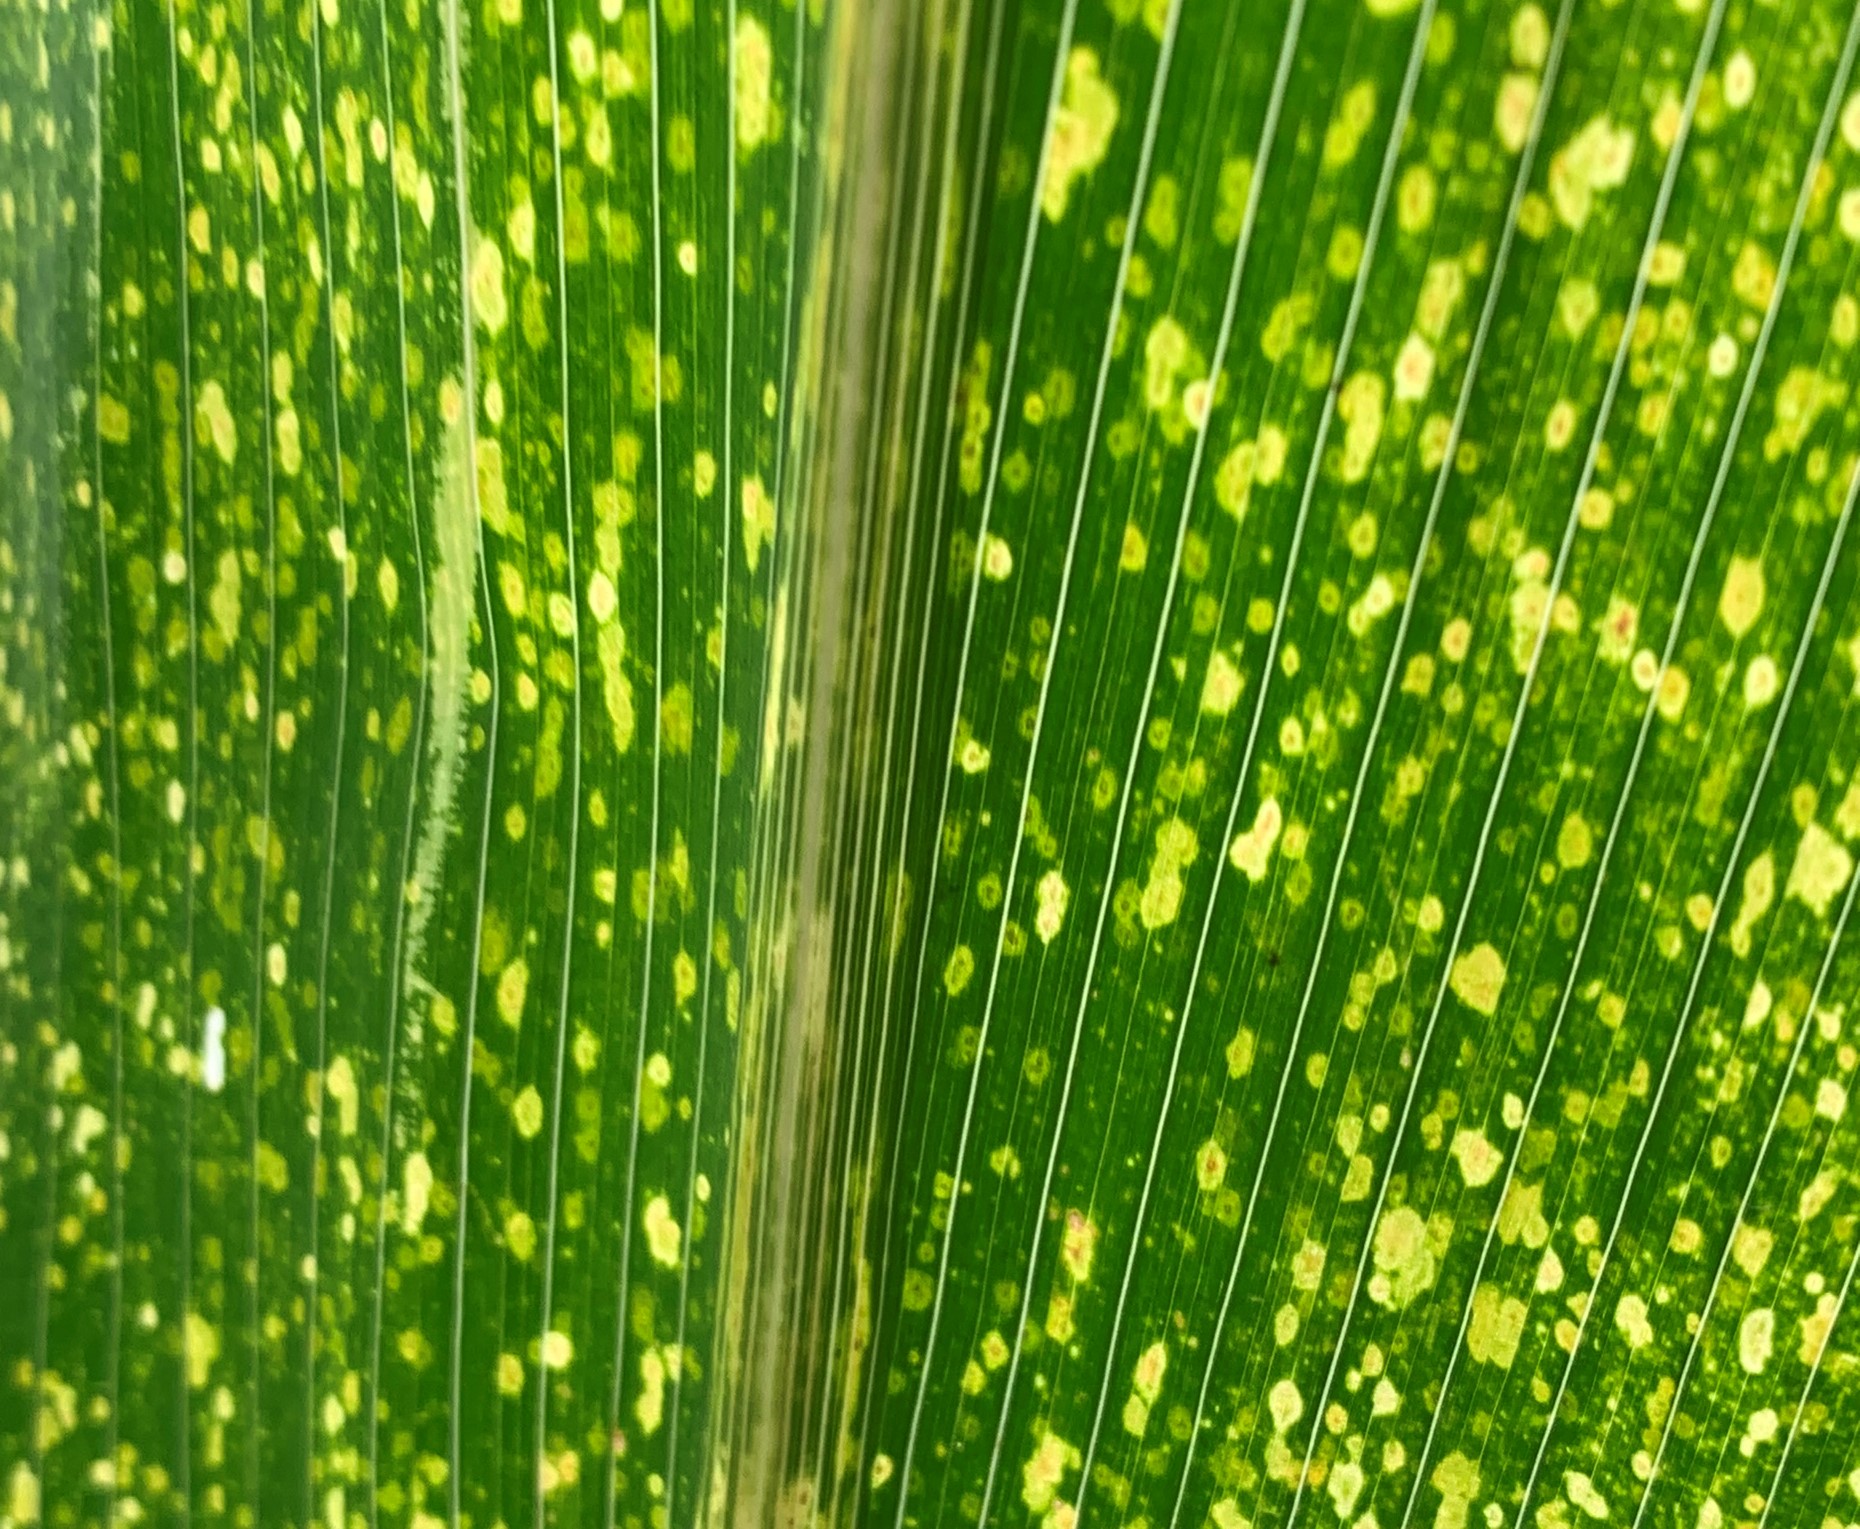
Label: MLN